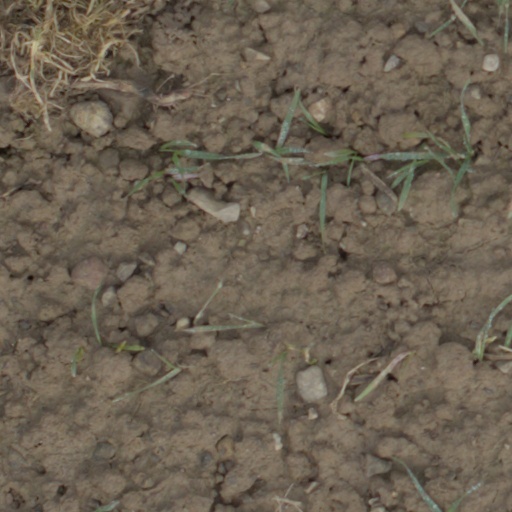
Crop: wheat